Opinion polling for the 1996 Russian presidential election

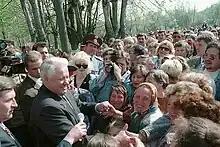
Yeltsin campaigning in the Moscow-region on May 7, 1996

This page lists public opinion polls in connection with the 1996 Russian presidential election.